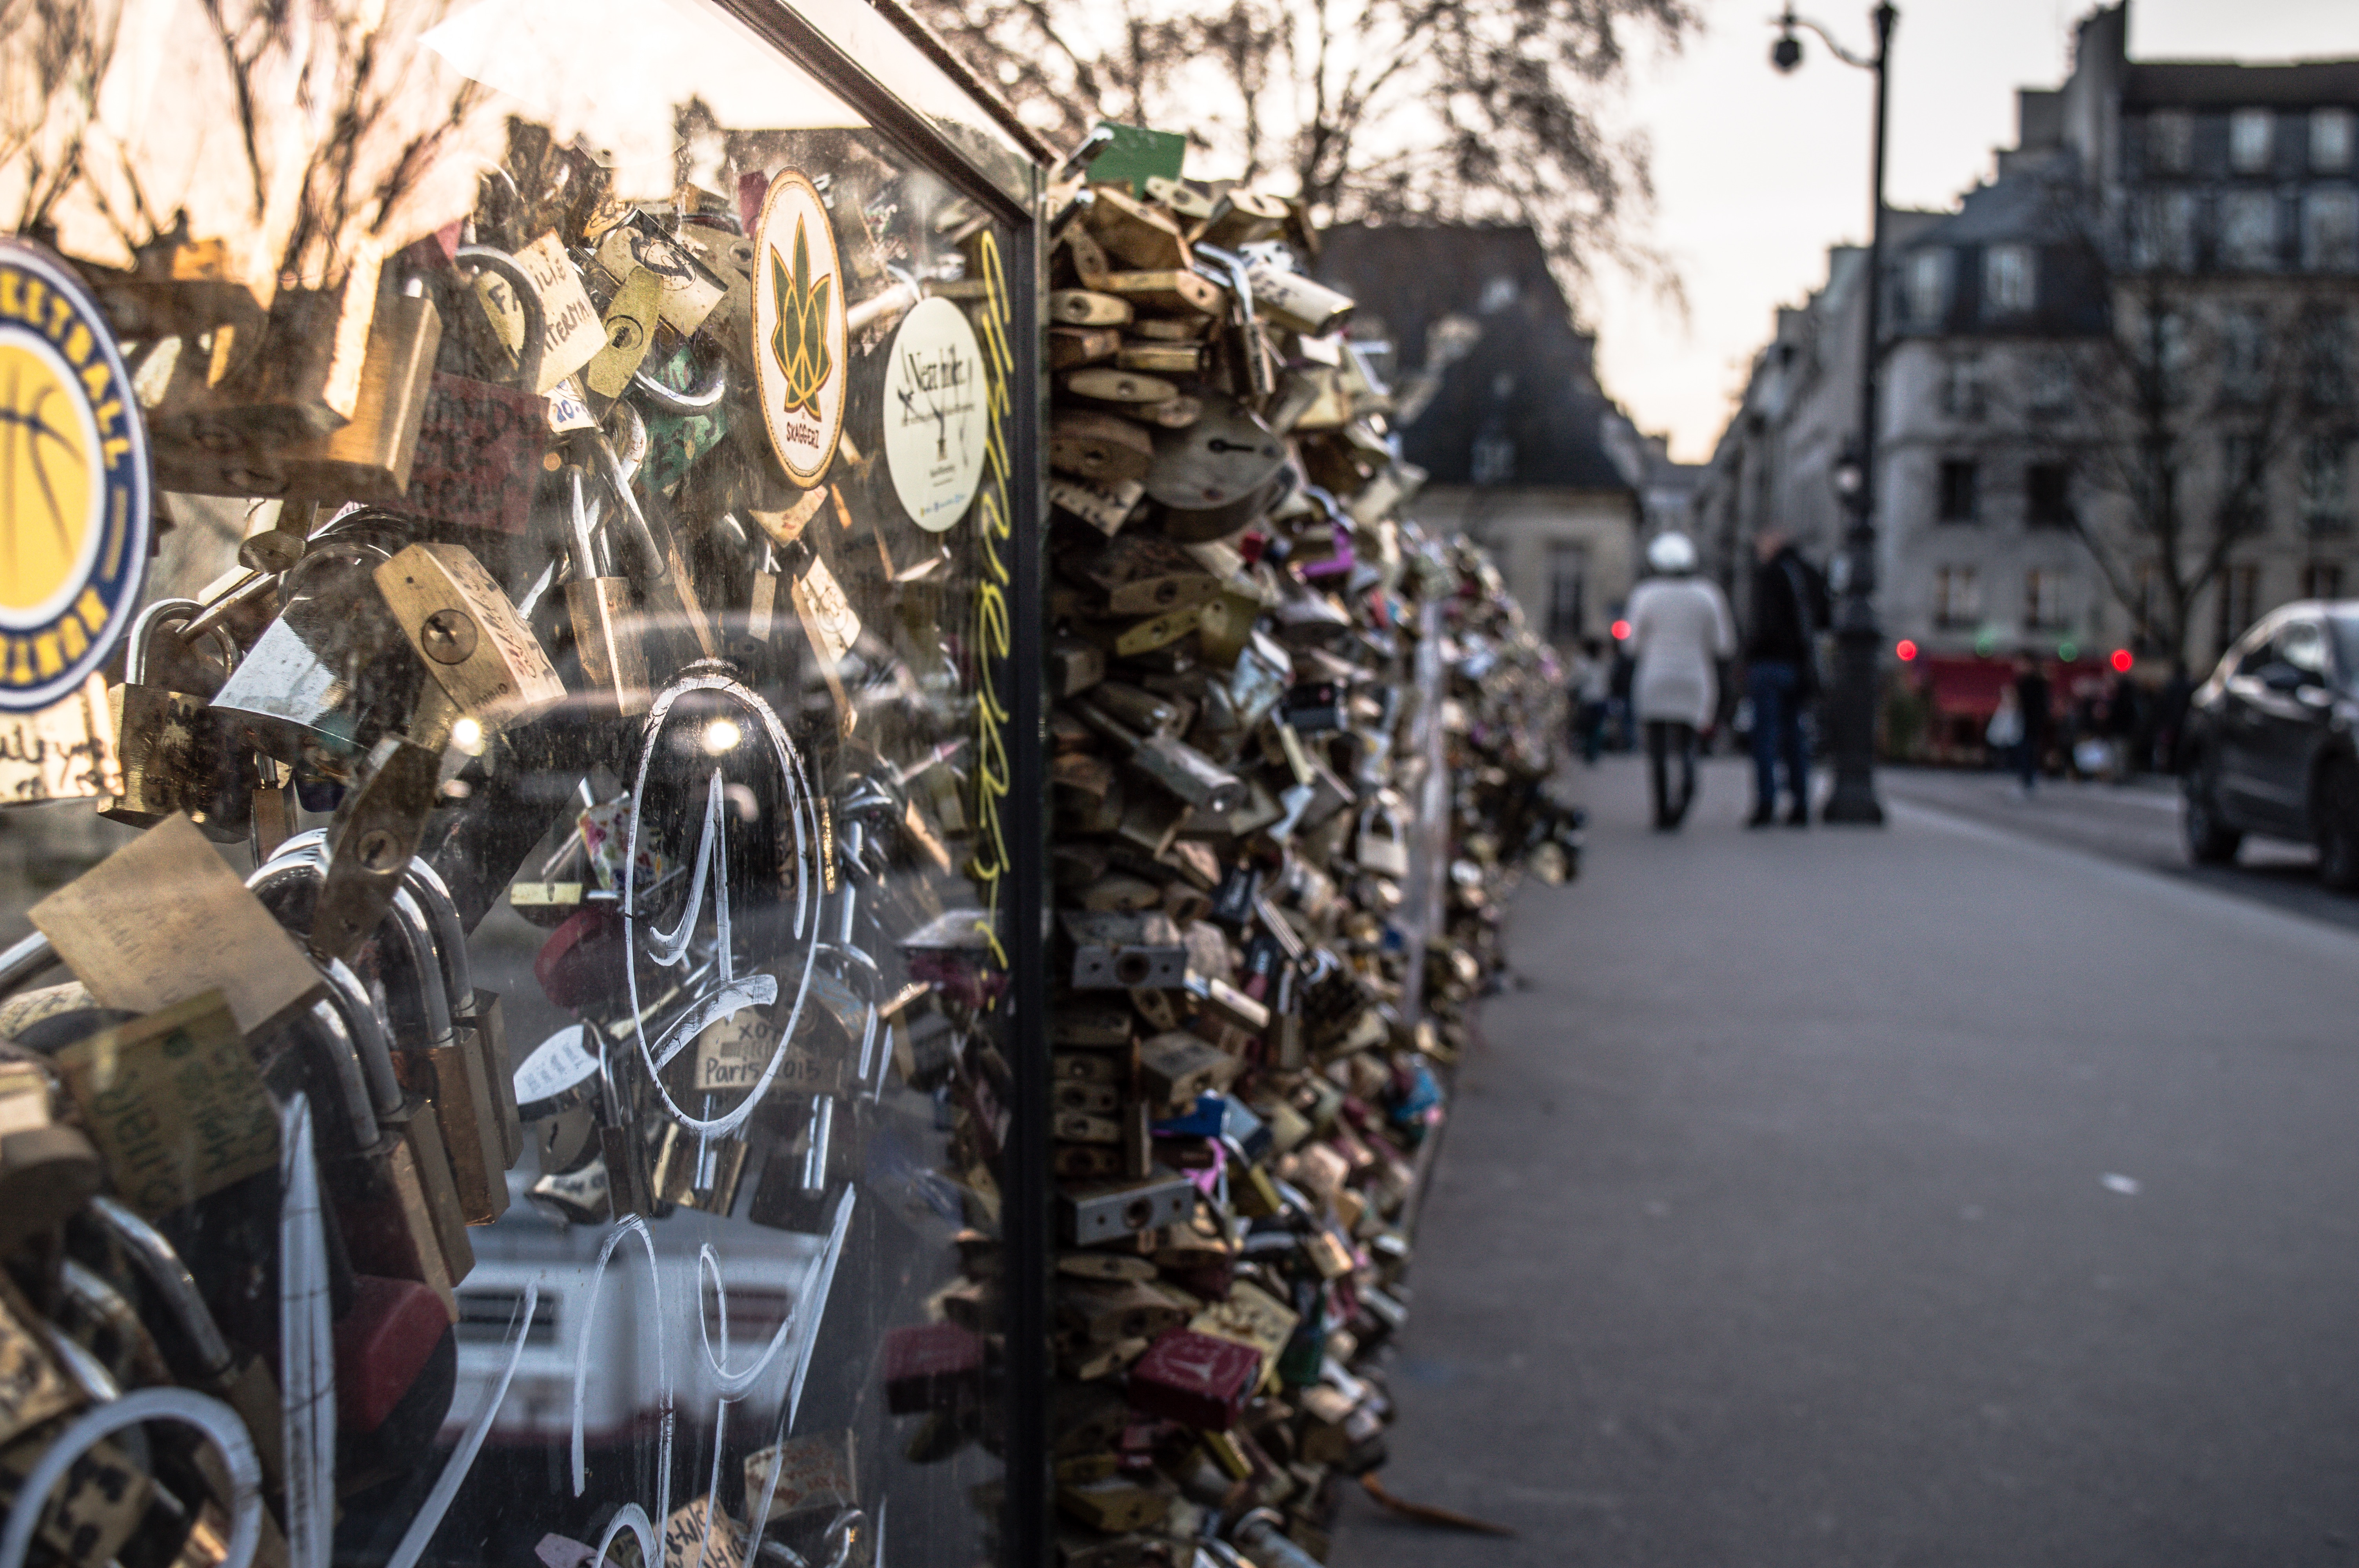
pedestrian, crowd, vehicle